New Siberia

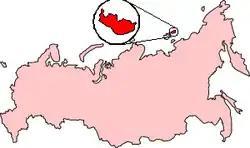
Location of New Siberia in the Russian Federation.

New Siberia or Novaya Sibir is the easternmost of the Anzhu Islands, the northern subgroup of the New Siberian Islands lying between the Laptev Sea and East Siberian Sea. Its area of approximately places it the 102nd largest islands in the world. New Siberia Island is low lying, rising to only and covered with tundra vegetation. The island is a part of the territory of Russia's Sakha Republic.